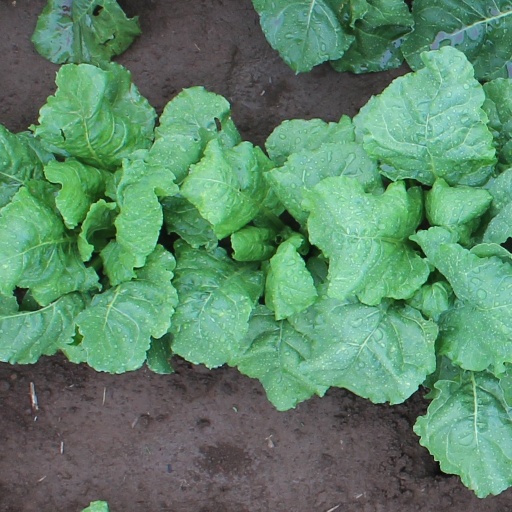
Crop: sugar beet